Ontario Highway 10

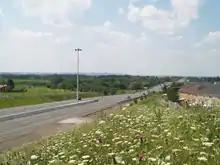
Highway 410 ends as Highway 10 begins

Since September 2009, Highway10 begins at the northern end of Highway410 in Caledon, immediately north of Brampton. It follows Hurontario Street, a route originally carved through the virgin forests of Upper Canada in 1848. Like the pioneer route it supplanted, the modern highway still divides many of the towns it serves. Within the Regional Municipality of Peel it acts as the meridian of the concession road system, with parallel sidelines described as being east or west of Hurontario (EHS and WHS, respectively) and perpendicular concession roads divided into eastern and western segments.